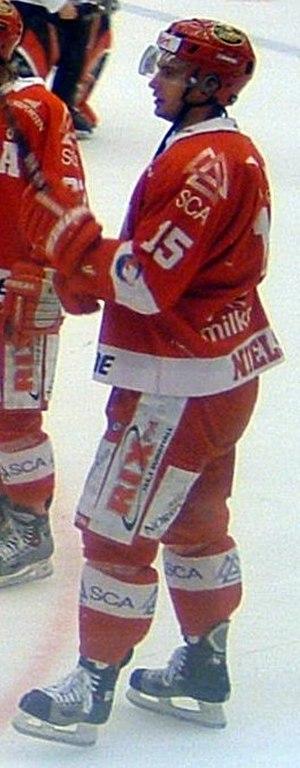
Frans Schmidt Nielsen est un joueur professionnel de hockey sur glace danois. Il évolue au poste de centre. Il est le premier joueur formé au Danemark à avoir joué dans la Ligue nationale de hockey en janvier 2007.